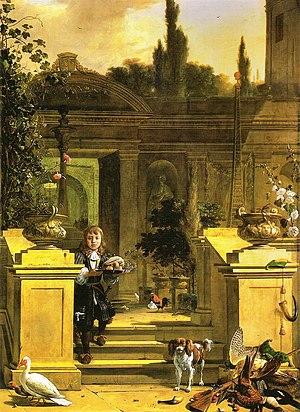
Belton House est un manoir des environs de Grantham, dans le Lincolnshire, au Royaume-Uni, construit entre 1685 et 1688 par Sir John Brownlow. Le bâtiment est entouré de jardins à la française et d'allées menant à des fabriques de jardin, le tout étant ceint d'un grand parc boisé. Belton House est souvent considéré non seulement comme un symbole de raffinement et de perfection en matière d'architecture de la période de la Restauration anglaise, mais aussi comme la première réalisation architecturale de style véritablement anglais construite depuis la période Tudor. Elle est considérée comme un exemple typique de la demeure anglaise de campagne.